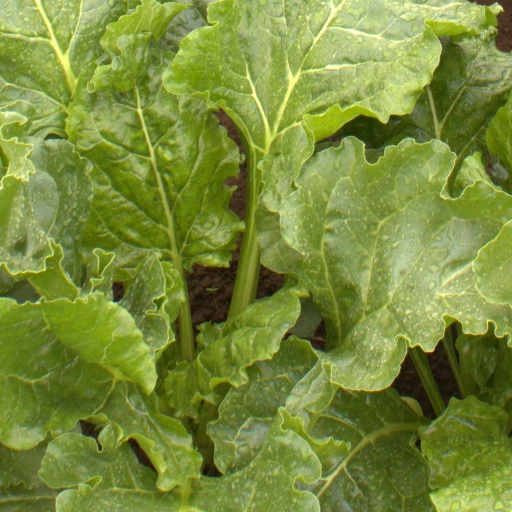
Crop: sugar beet